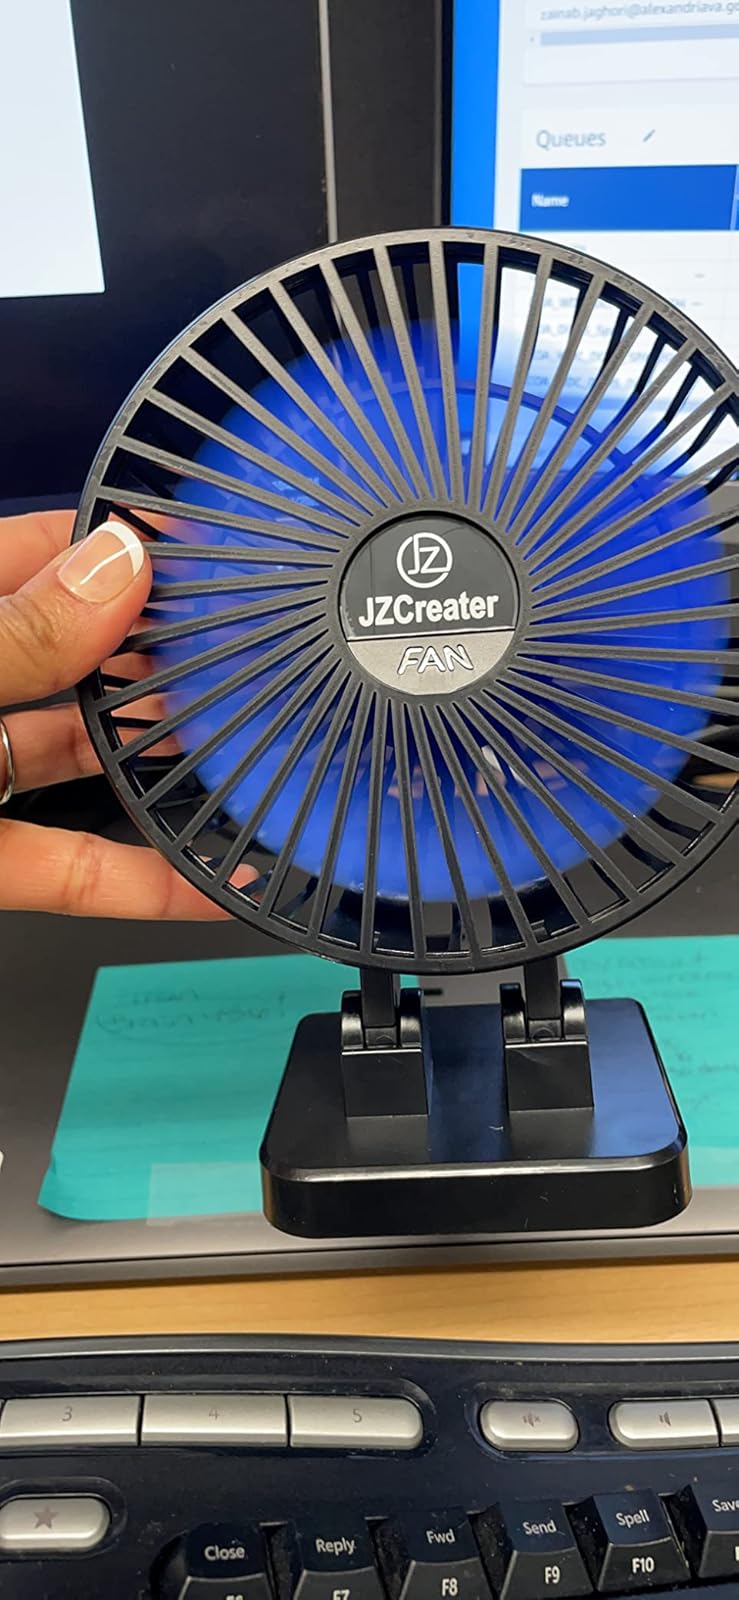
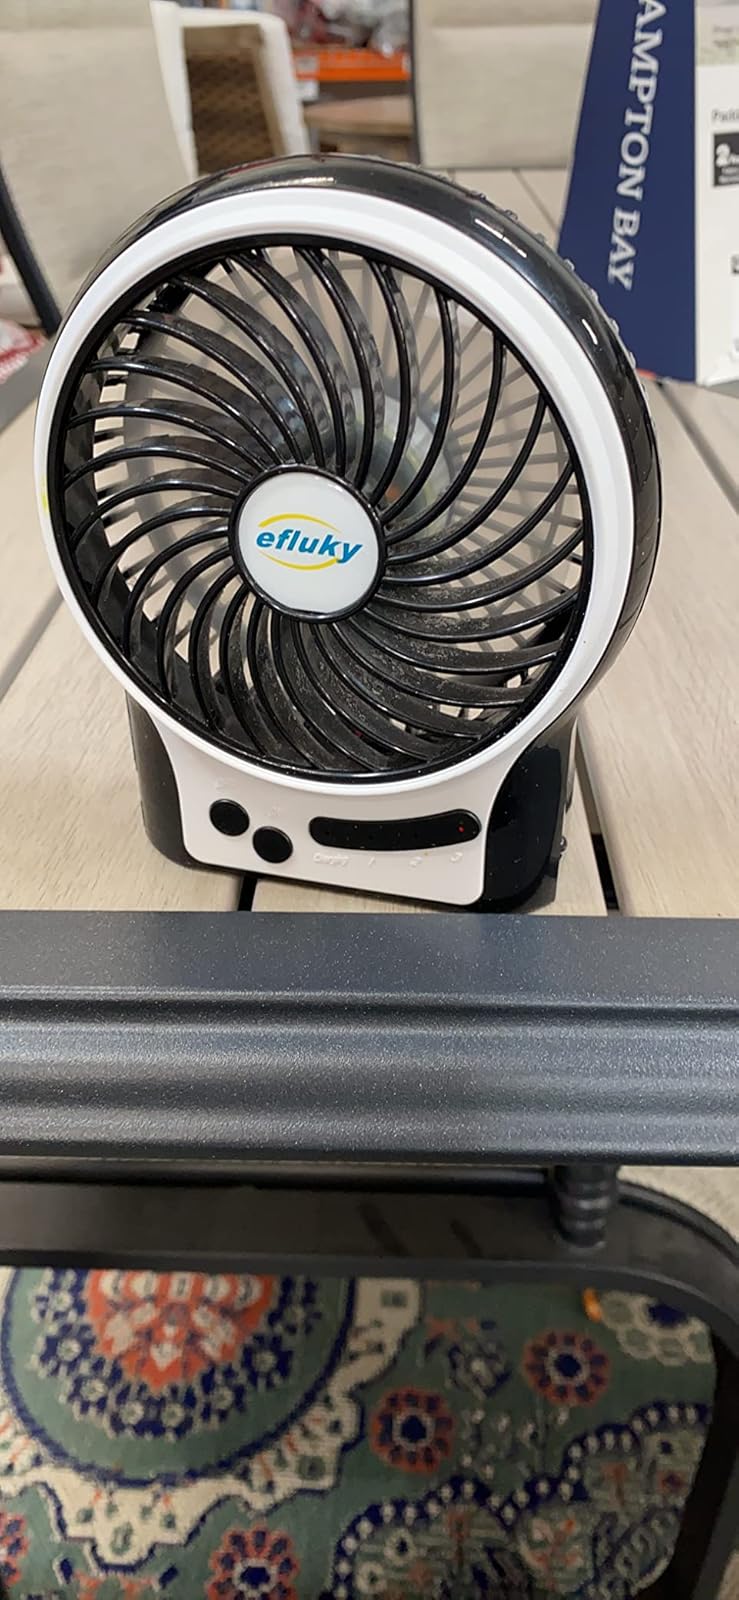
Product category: fan
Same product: no